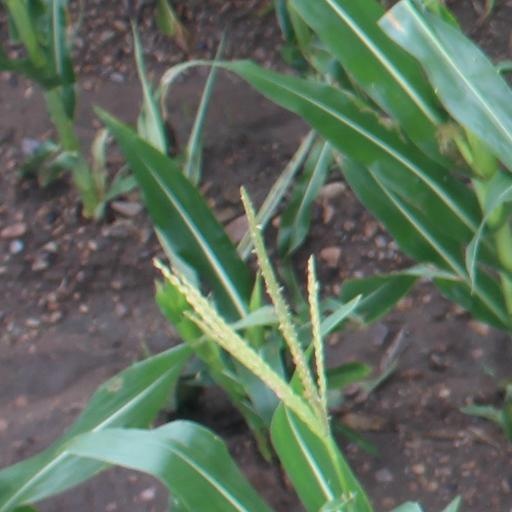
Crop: maize; corn